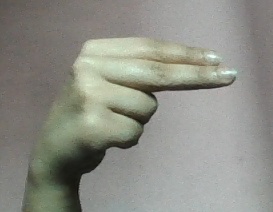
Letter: ain